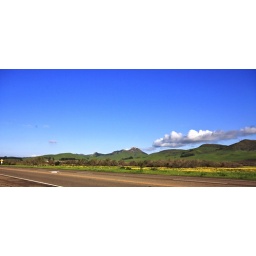
blue sky over los osos valley road